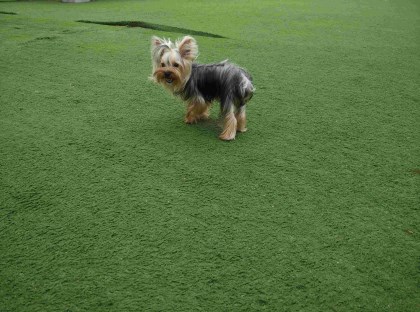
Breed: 340-n000120-Yorkshire_terrier